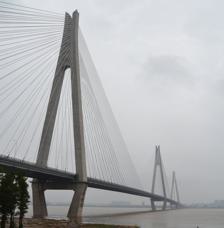
Building: Erqi Yangtze River Bridge
Country: China
Year built: 2011
Bridge in People's Republic of China Erqi Bridge 武汉二七长江大桥 Coordinates 30°37′39″N 114°20′31″E / 30.627605°N 114.342012°E / 30.627605; 114.342012 Carries 8 lanes of Wuhan Second Ring Road Crosses Yangtze River Locale Wuhan , Hubei , China Characteristics Design Cable-stayed Total length 2,922 metres (9,587 ft) Height 209 metres (686 ft) Longest span 616 metres (2,021 ft) x2 History Engineering design by CCCC Second Harbour Engineering Company LTD. Construction start 2008 Construction cost 7.284 Billion RMB Opened December 31, 2011 ( 2011-December-31 ) Location The Erqi Yangtze River Bridge is a highway bridge over the Yangtze River in Wuhan , Hubei Province, China . The bridge is 2,922 metres (9,587 ft) long and carries eight lanes of traffic of the Second Ring Road . With two main spans of 616 metres (2,021 ft) it is the world's longest double span cable-stayed bridge. Construction of the bridge began in 2008 and the bridge was opened in December 31, 2011 ( 2011-December-31 ) . See also Yangtze River bridges and tunnels List of largest cable-stayed bridges List of tallest bridges in the world Media related to Erqi Yangtze River Bridge at Wikimedia Commons References